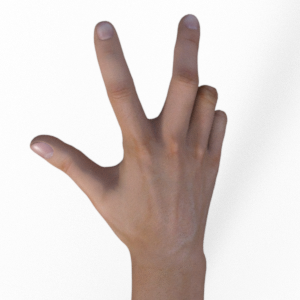
Label: scissors